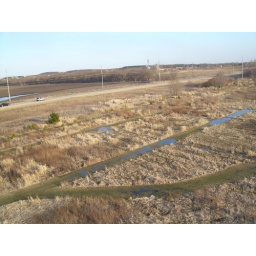
Wet dog park in Oregon, WI. If you look close you'll see a dog walking a person. Picture taken from a kite.